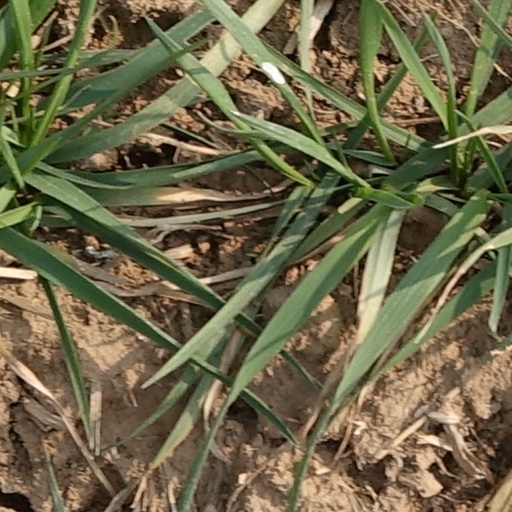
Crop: wheat